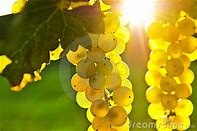
Label: grape